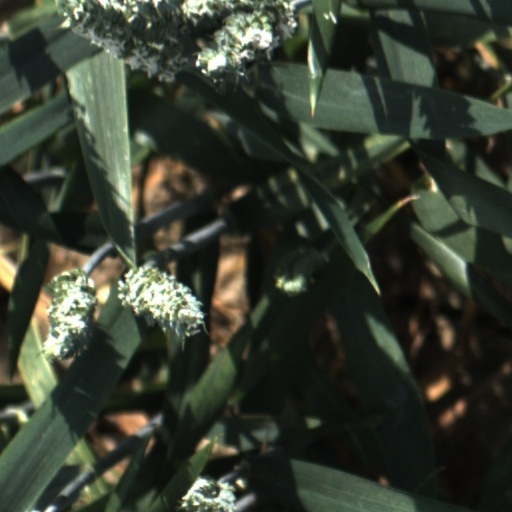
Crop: wheat